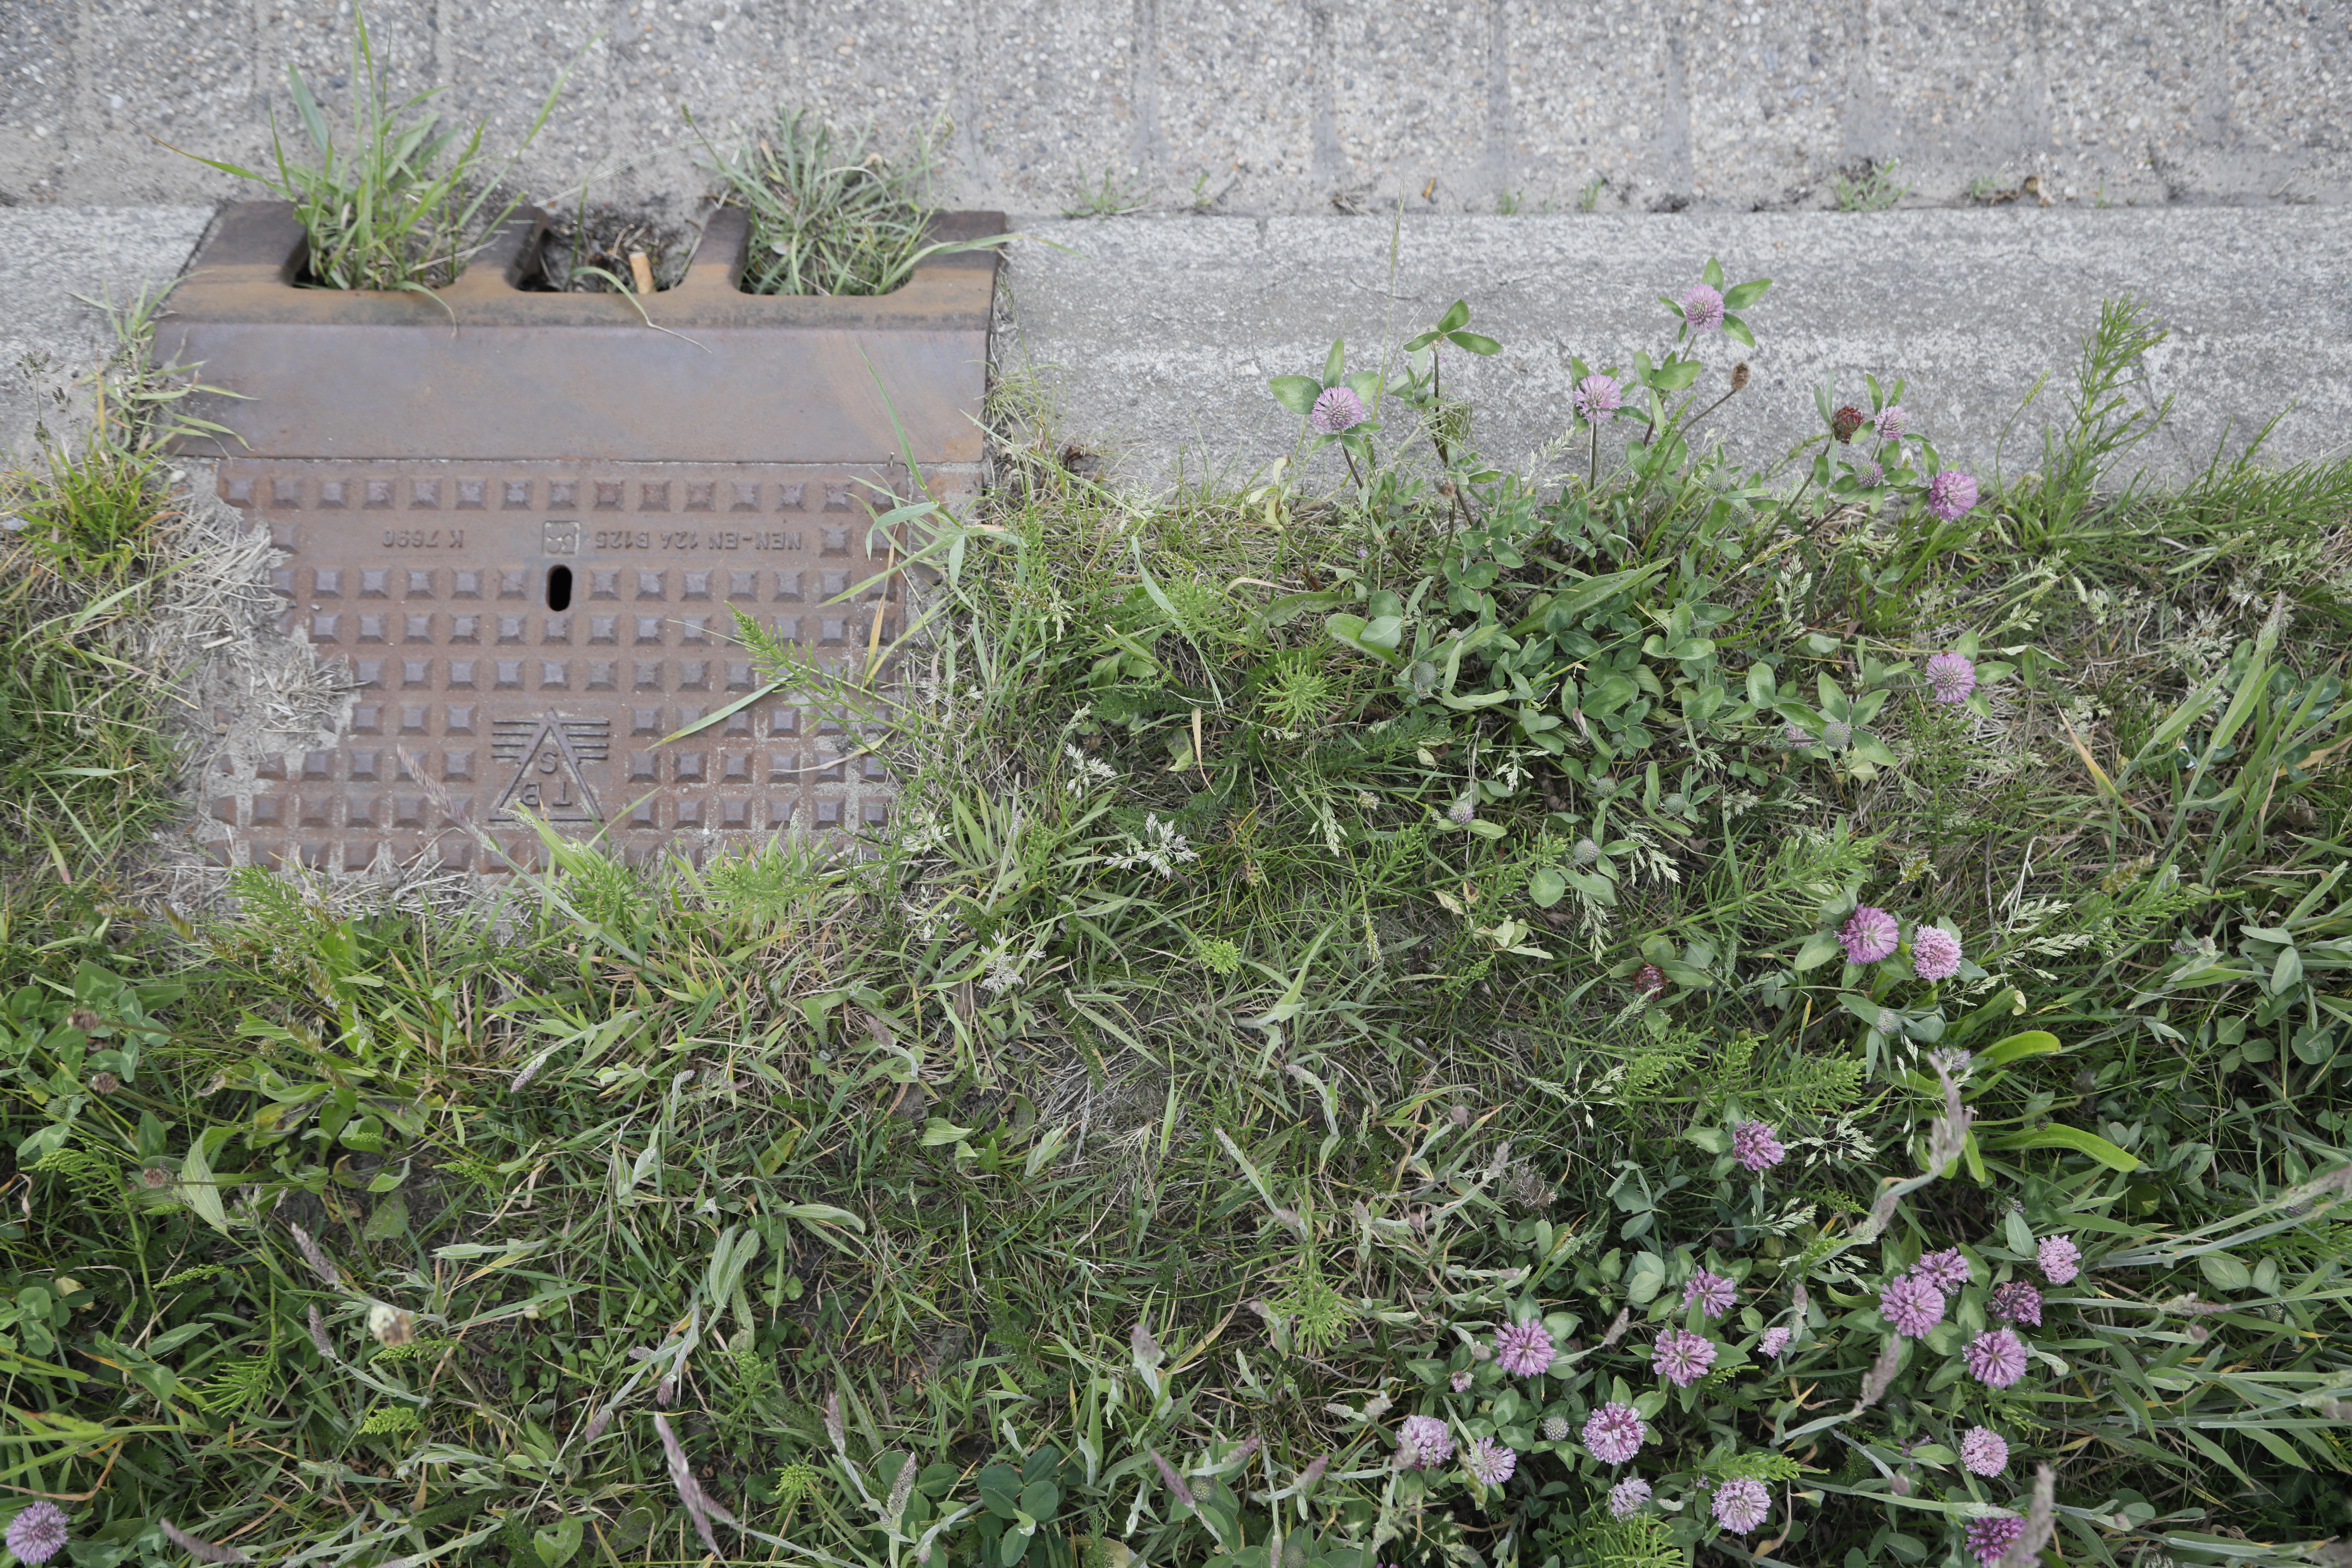
Plant species: Trifolium pratense